Local service carrier

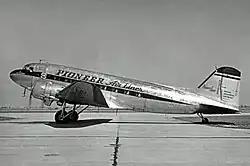
Pioneer Air Lines Douglas DC-3 in 1948

Local service carriers, or local service airlines, originally known as feeder carriers or feeder airlines, were a category of domestic airlines in the United States, as regulated by the Civil Aeronautics Board (CAB), the federal agency that tightly regulated the airline industry from 1938 to 1978.